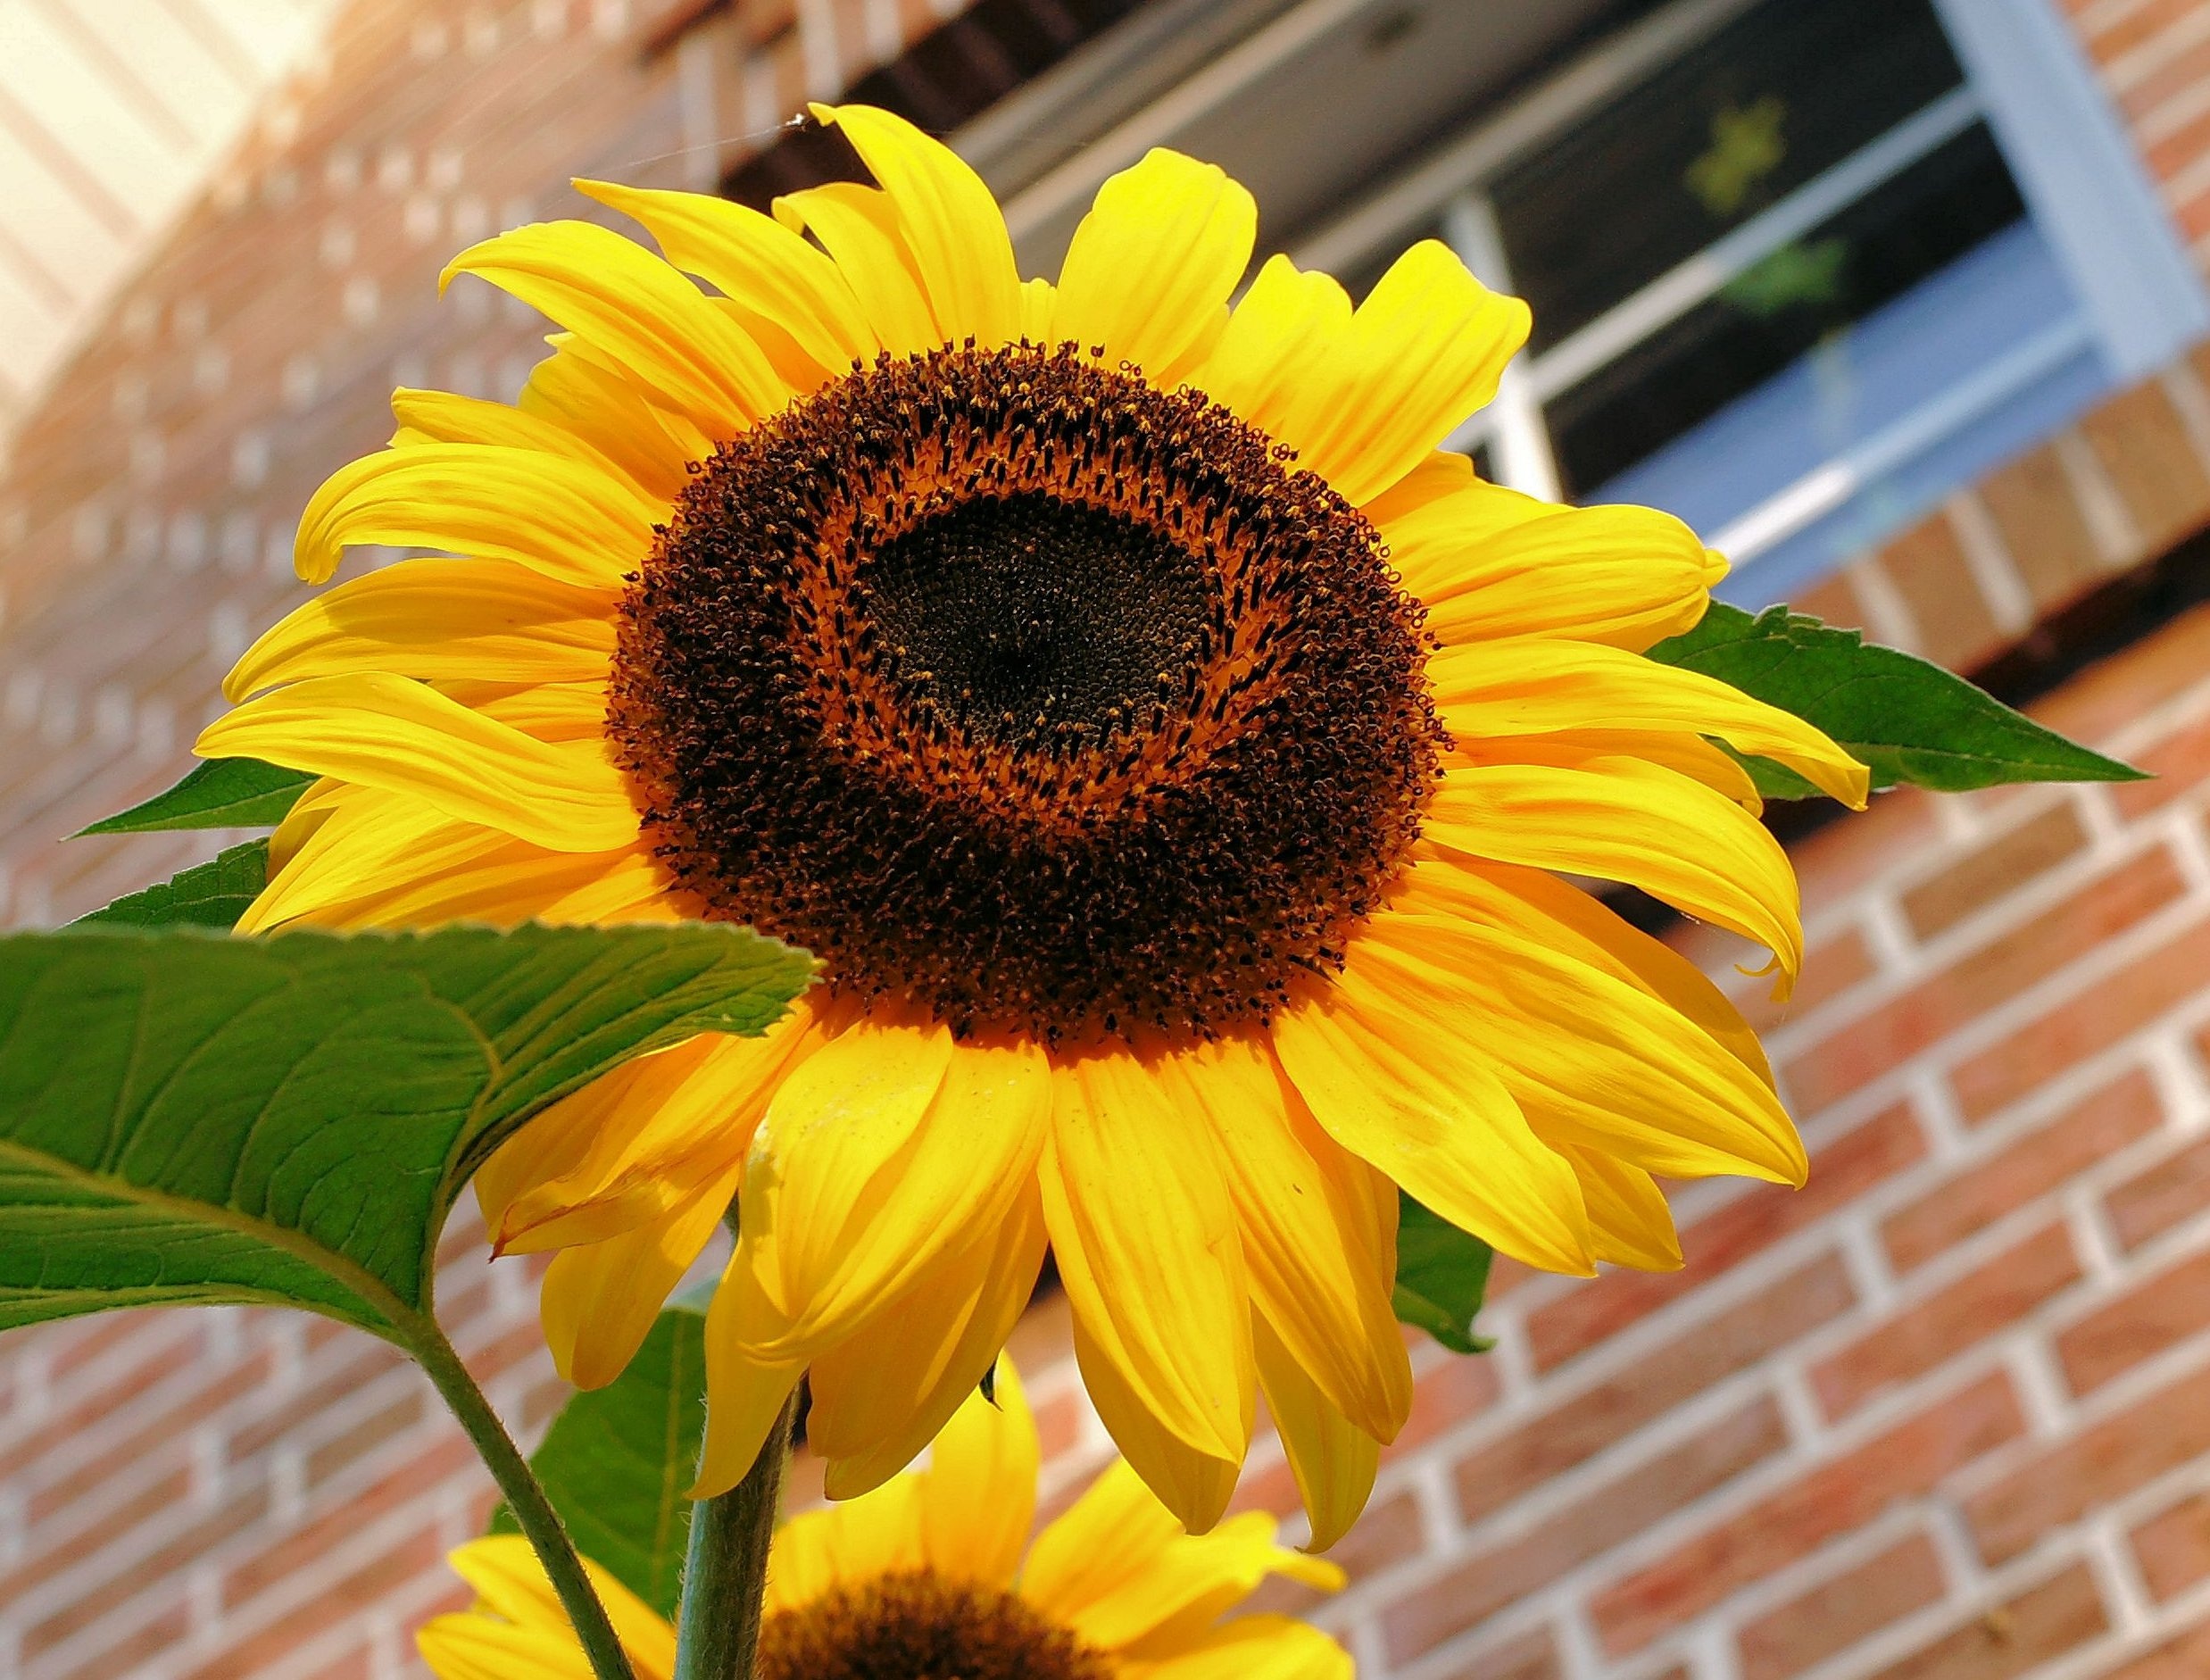
blossom, plant, flower, petal, bloom, summer, colorful, yellow, sunflower, yellow flower, petals, decorative, bright, helianthus, sun flower, vegetarian food, floristry, flowering plant, daisy family, flower bouquet, sunflower seed, land plant